Andrew Corbet (died 1578)

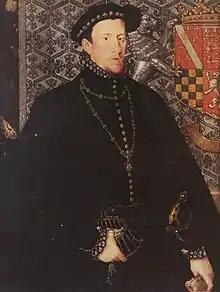
Thomas Howard, 4th Duke of Norfolk. Corbet was the government's most trusted agent in Shropshire during the crisis centred on Norfolk's alleged plots.

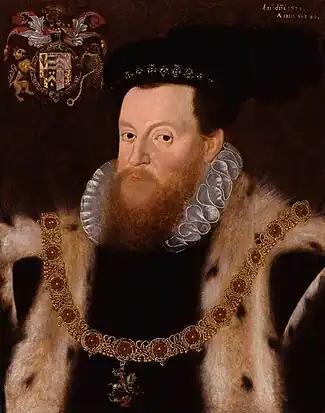
Sir Henry Sidney, attributed to Arnold Bronckorst or his school. Sidney's dual responsibility for Wales and Ireland placed an increasing onus on Corbet, formalised by his appointment as vice-president of the Council in the Marches.

By the Treaty of Edinburgh both England and France agreed to withdraw their forces. Despite the apparent levity of the scene before Leith, the Shropshire contingent seems to have suffered heavy losses: the State Papers for 29 November, when local levies were being reimbursed, contain the entry: